Julio Enrique Moreno

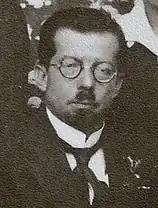

Julio Enrique Moreno (October 20, 1879 – April 2, 1952) was Acting President of Ecuador from March to April 1926 and again from August to September 1940.